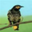
Label: bird